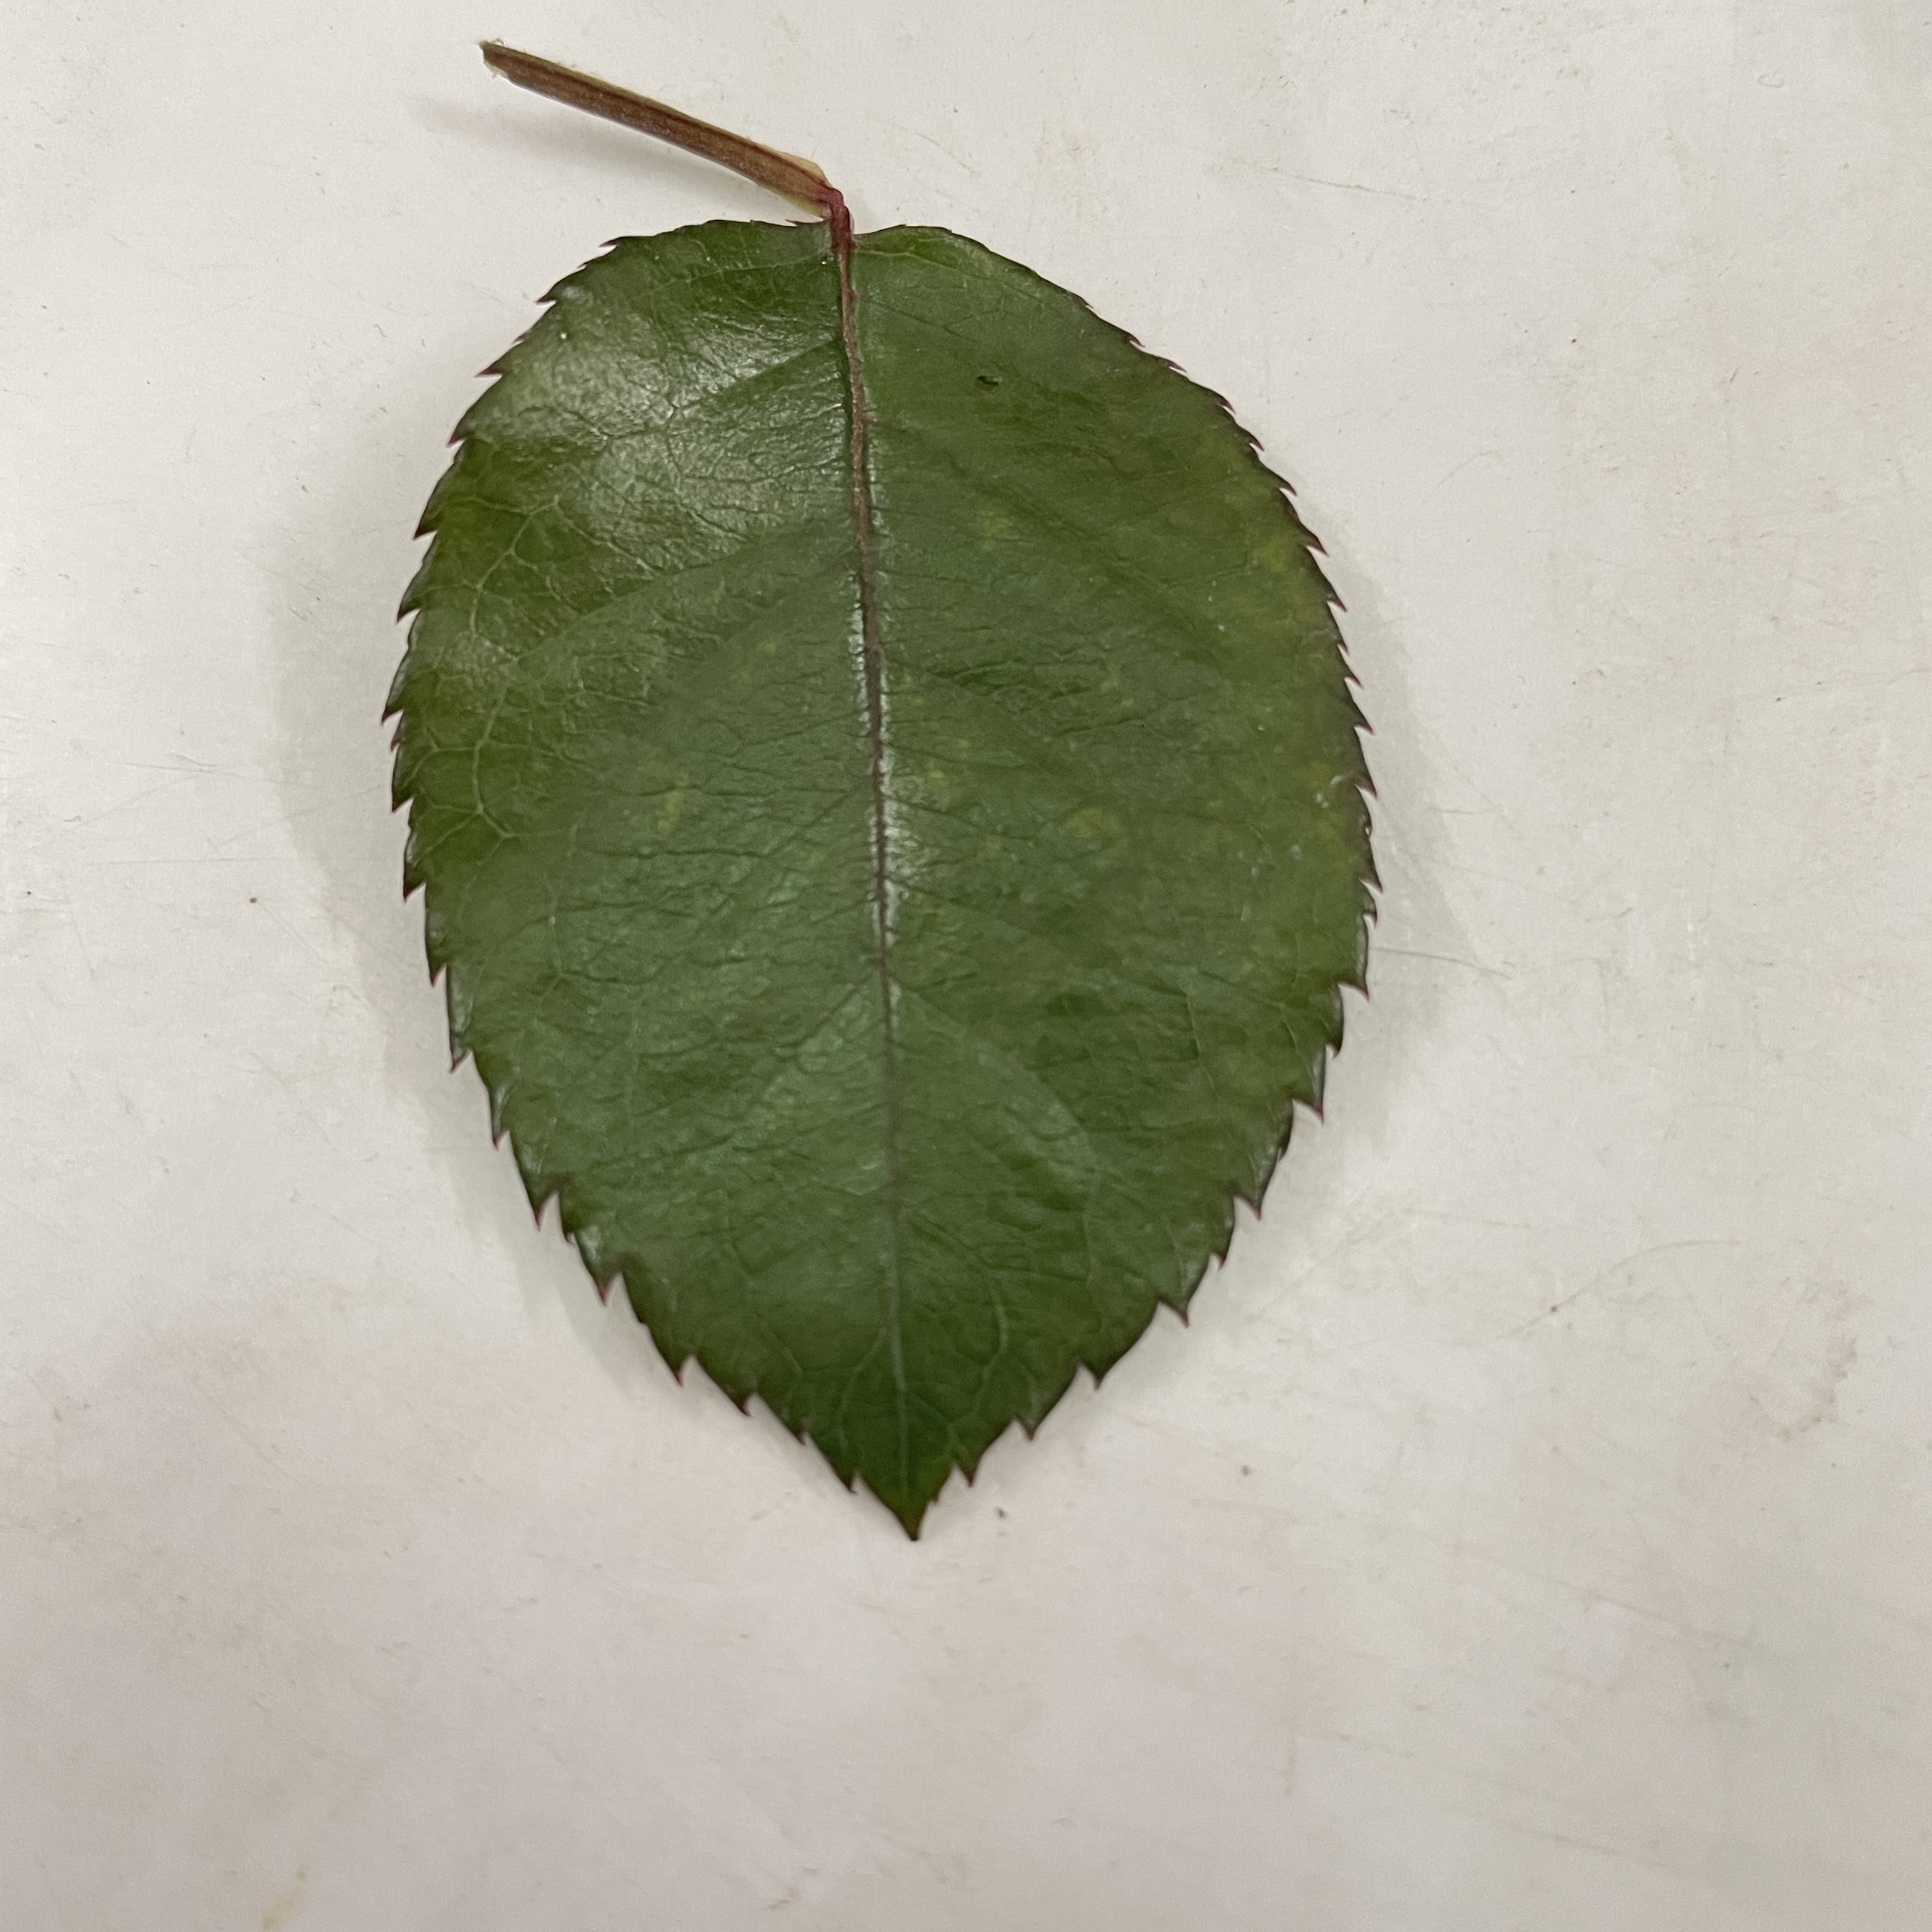
Label: Healthy Leaf